Varsity Bus Company

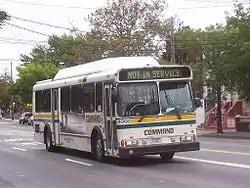
A Command Bus bus before takeover by MTA Bus. This bus became MTA Bus 744.

Varsity Bus Company is a former school bus operator in New York City. This company was established in 2003 when it acquired some of the school bus routes that had been operated by Varsity Transit, a sister company that had operated from 1965 to 2003. Varsity ceased operations by the 2010s, and the headquarters of Varsity were later used by Total Transportation and L&M Bus Corp.